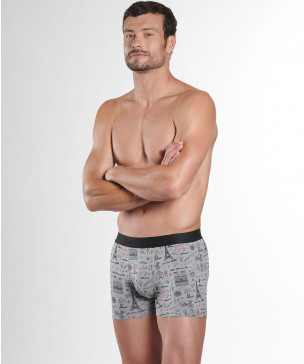
Gender: men